Boyce Building

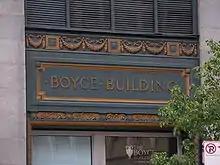
Entrance

The original Boyce Building was only four stories tall, even though the original plan was to build ten. The extra space was intended for lease, but Boyce did not see the need for additional income at the time. Now more financially strapped, Boyce commissioned the construction of the rest of his namesake building in 1921, completed two years later. The Lone Scouts were merged into the Boy Scouts in 1924. Boyce died in his penthouse on the top floor of the Boyce Building on June 11, 1929. The Boyce Building is the only remaining building associated with his publishing and scouting career. Earlier publishing buildings at 116 and 215 Dearborn, as well as an earlier office building at 32 North Dearborn, have been demolished. Both of Boyce's houses have been destroyed; only his hunting lodge at South Dakota's Fort Sisseton Historic State Park, which was not associated with his scouting or publishing interests, remains. The main period of significance for the building is 1912, when the first four-story portion was completed, to 1929, when Boyce died. The building was recognized by the National Park Service with a listing on the National Register of Historic Places on February 29, 1996. Current tenants include New Chicago Consulting LLC, Valerio Dewalt Train, and the Chicago Humanities Festival, among others.